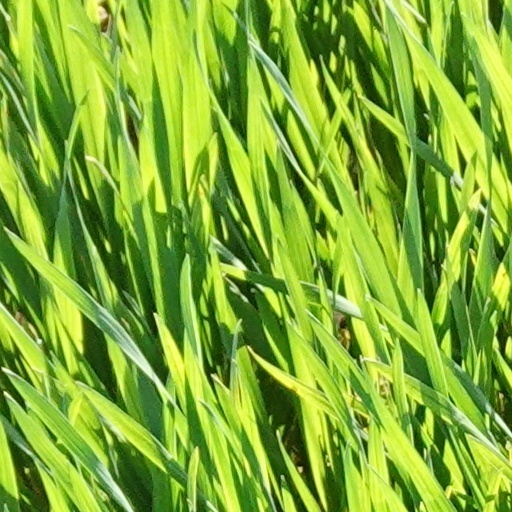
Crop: wheat